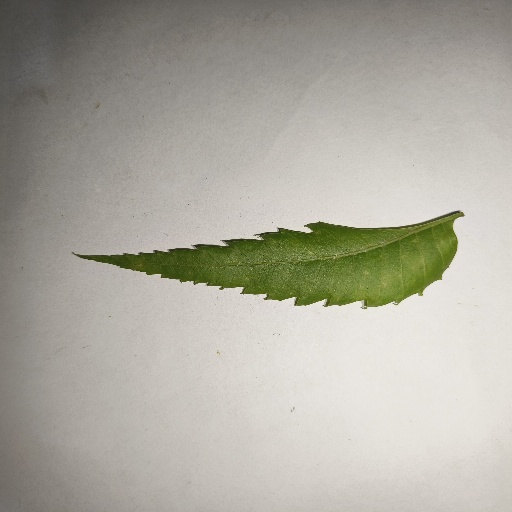
Species: Neem
Leaf condition: Healthy Leaf